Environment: real
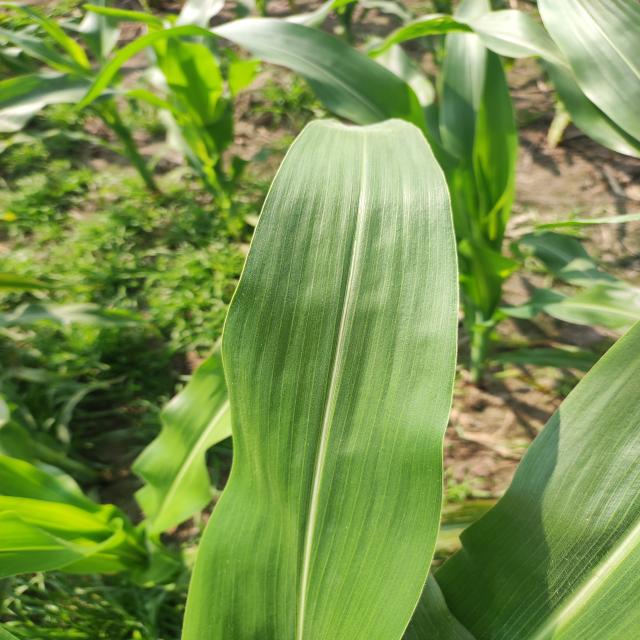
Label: healthy